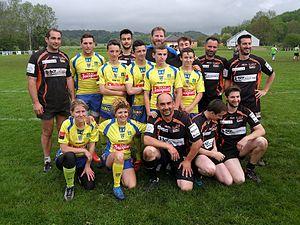
Photographie représentant une groupe de joueuses et de joueurs de rugby à 5.
Le rugby à 5 est un sport de la famille du rugby, développé par la Fédération française de rugby à XV dans le but de permettre au plus grand nombre d'accéder à une nouvelle forme de jeu de rugby sans choc et sans placage. Il a été conçu par la fédération française de rugby à XV.